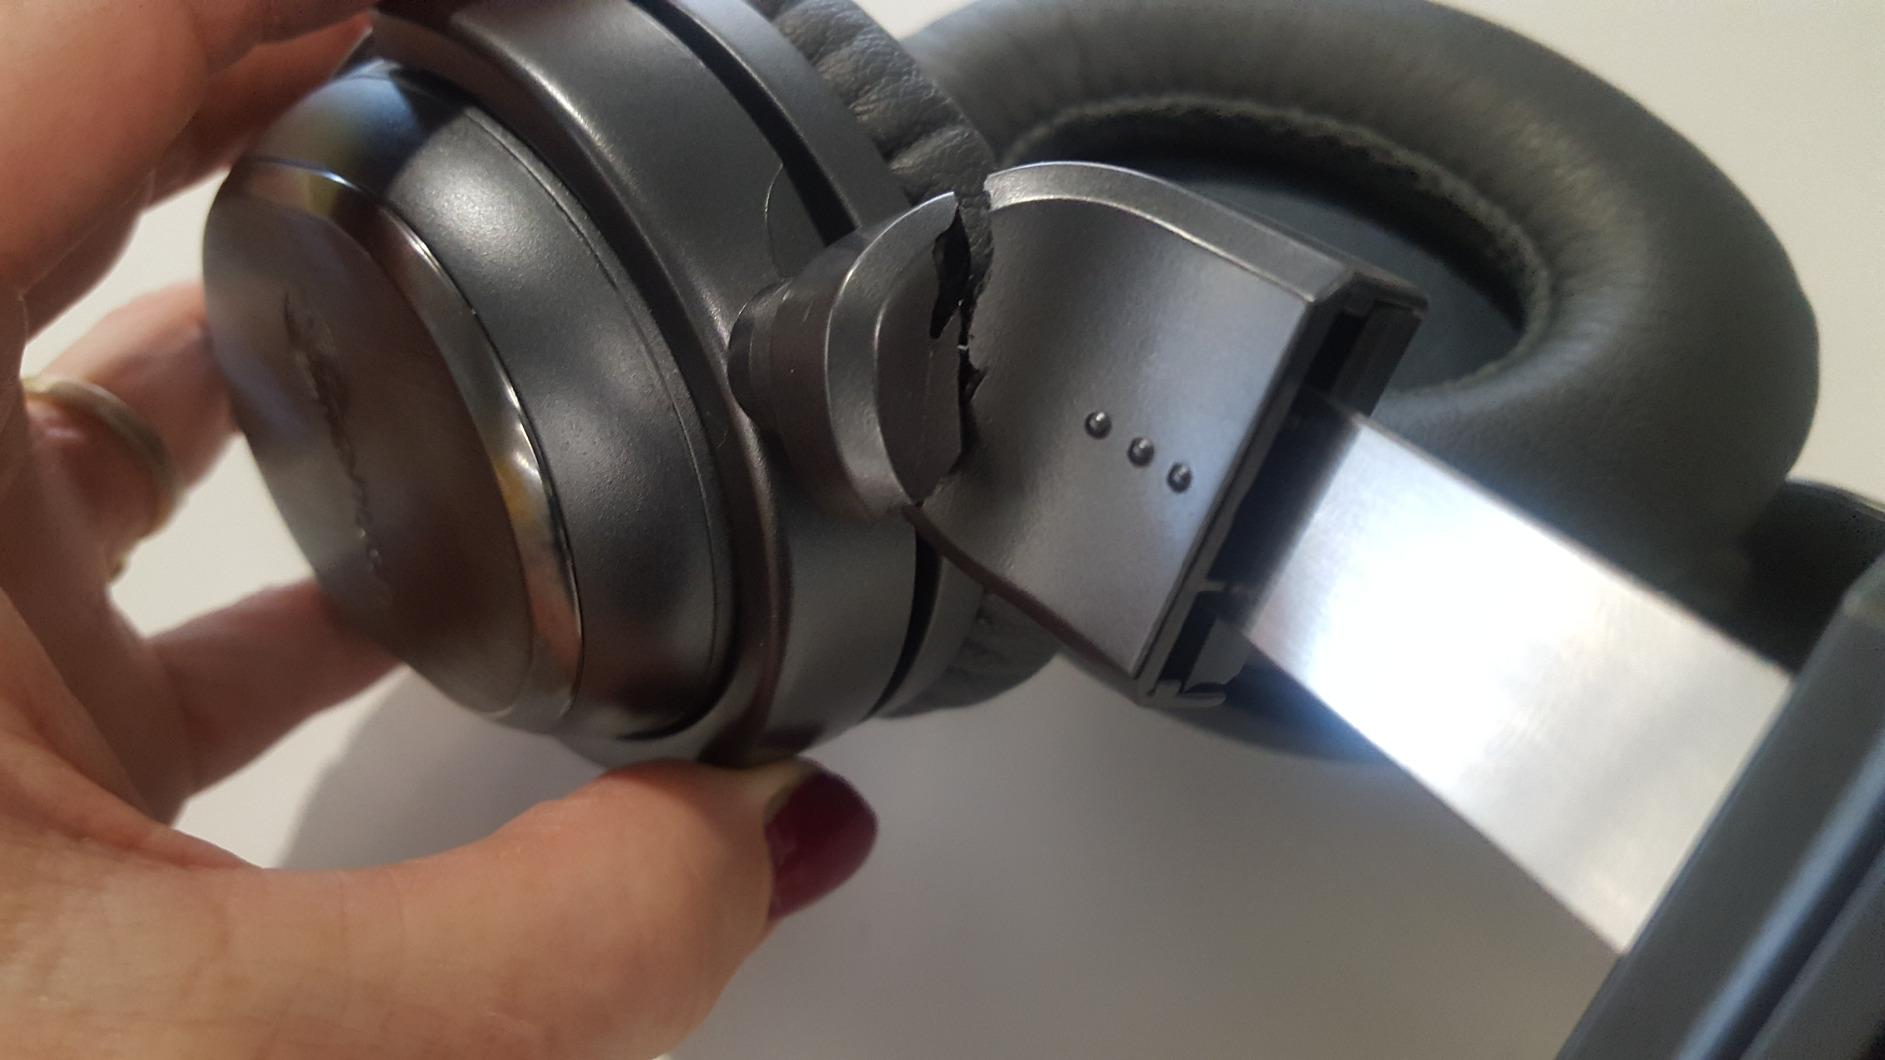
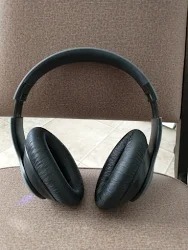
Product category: headphones
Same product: no